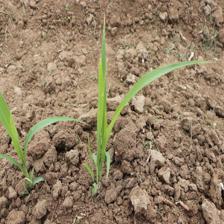
Label: Sorghum